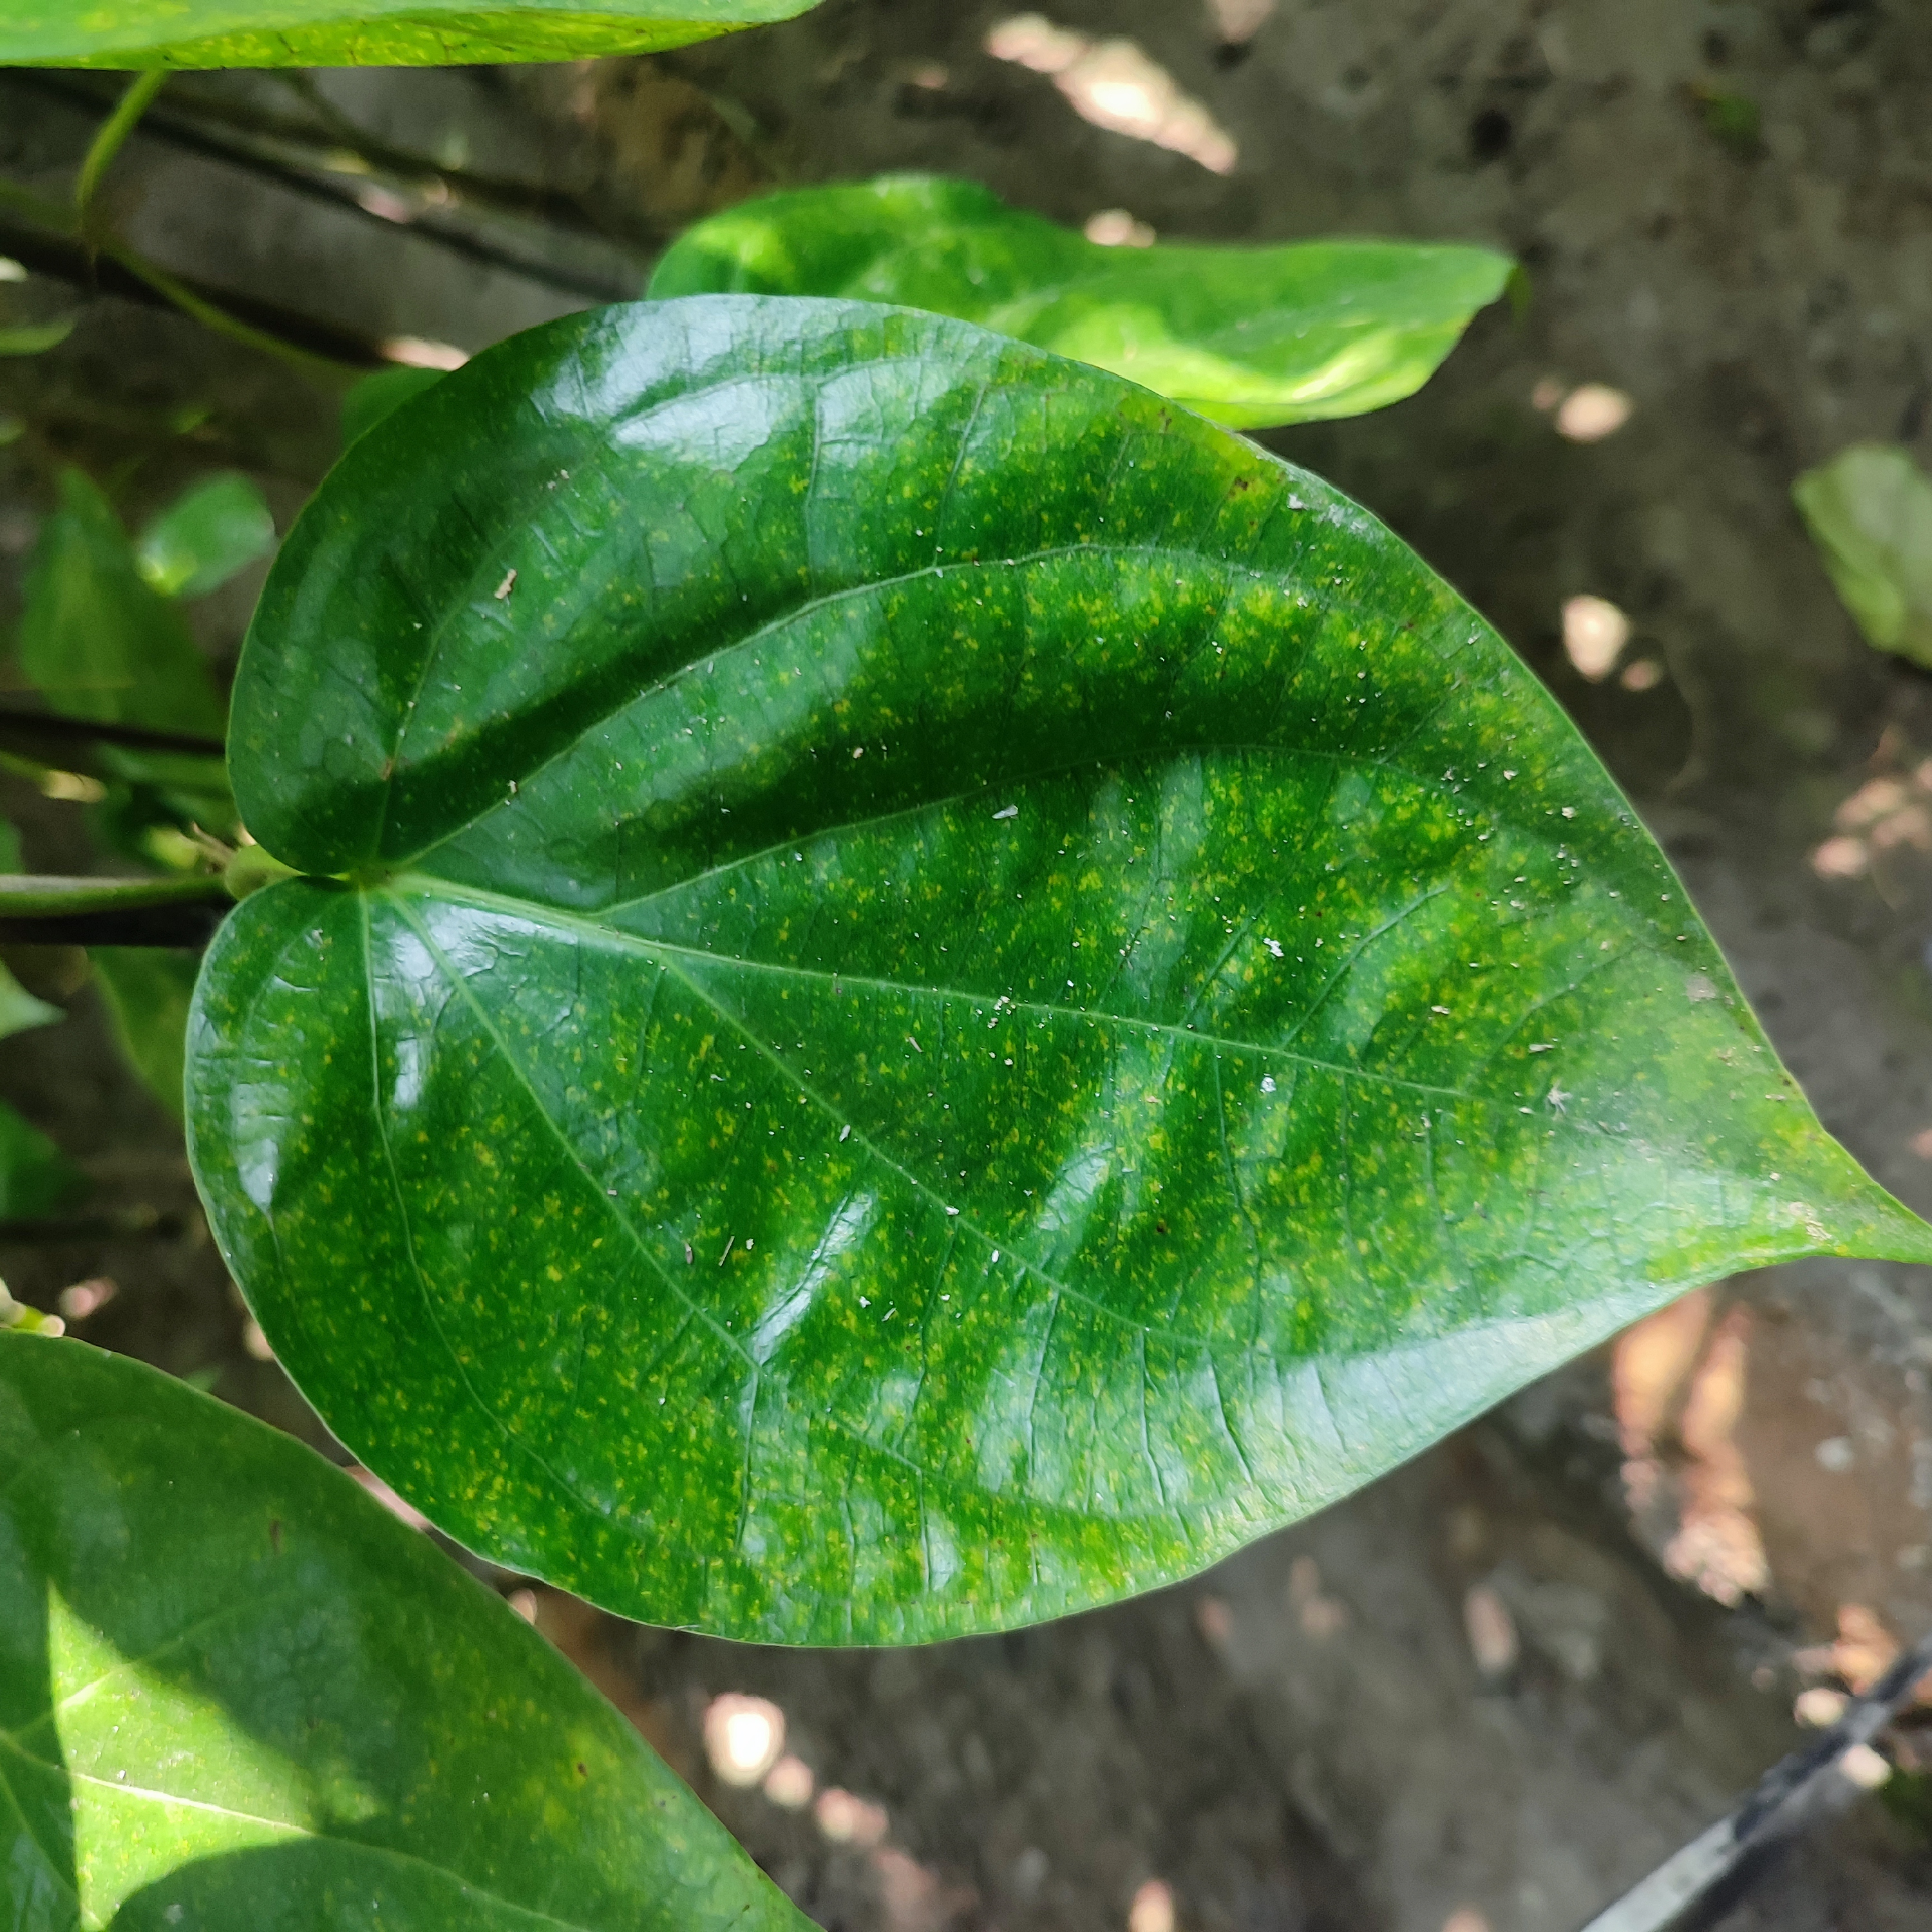
Label: Healthy_Leaf